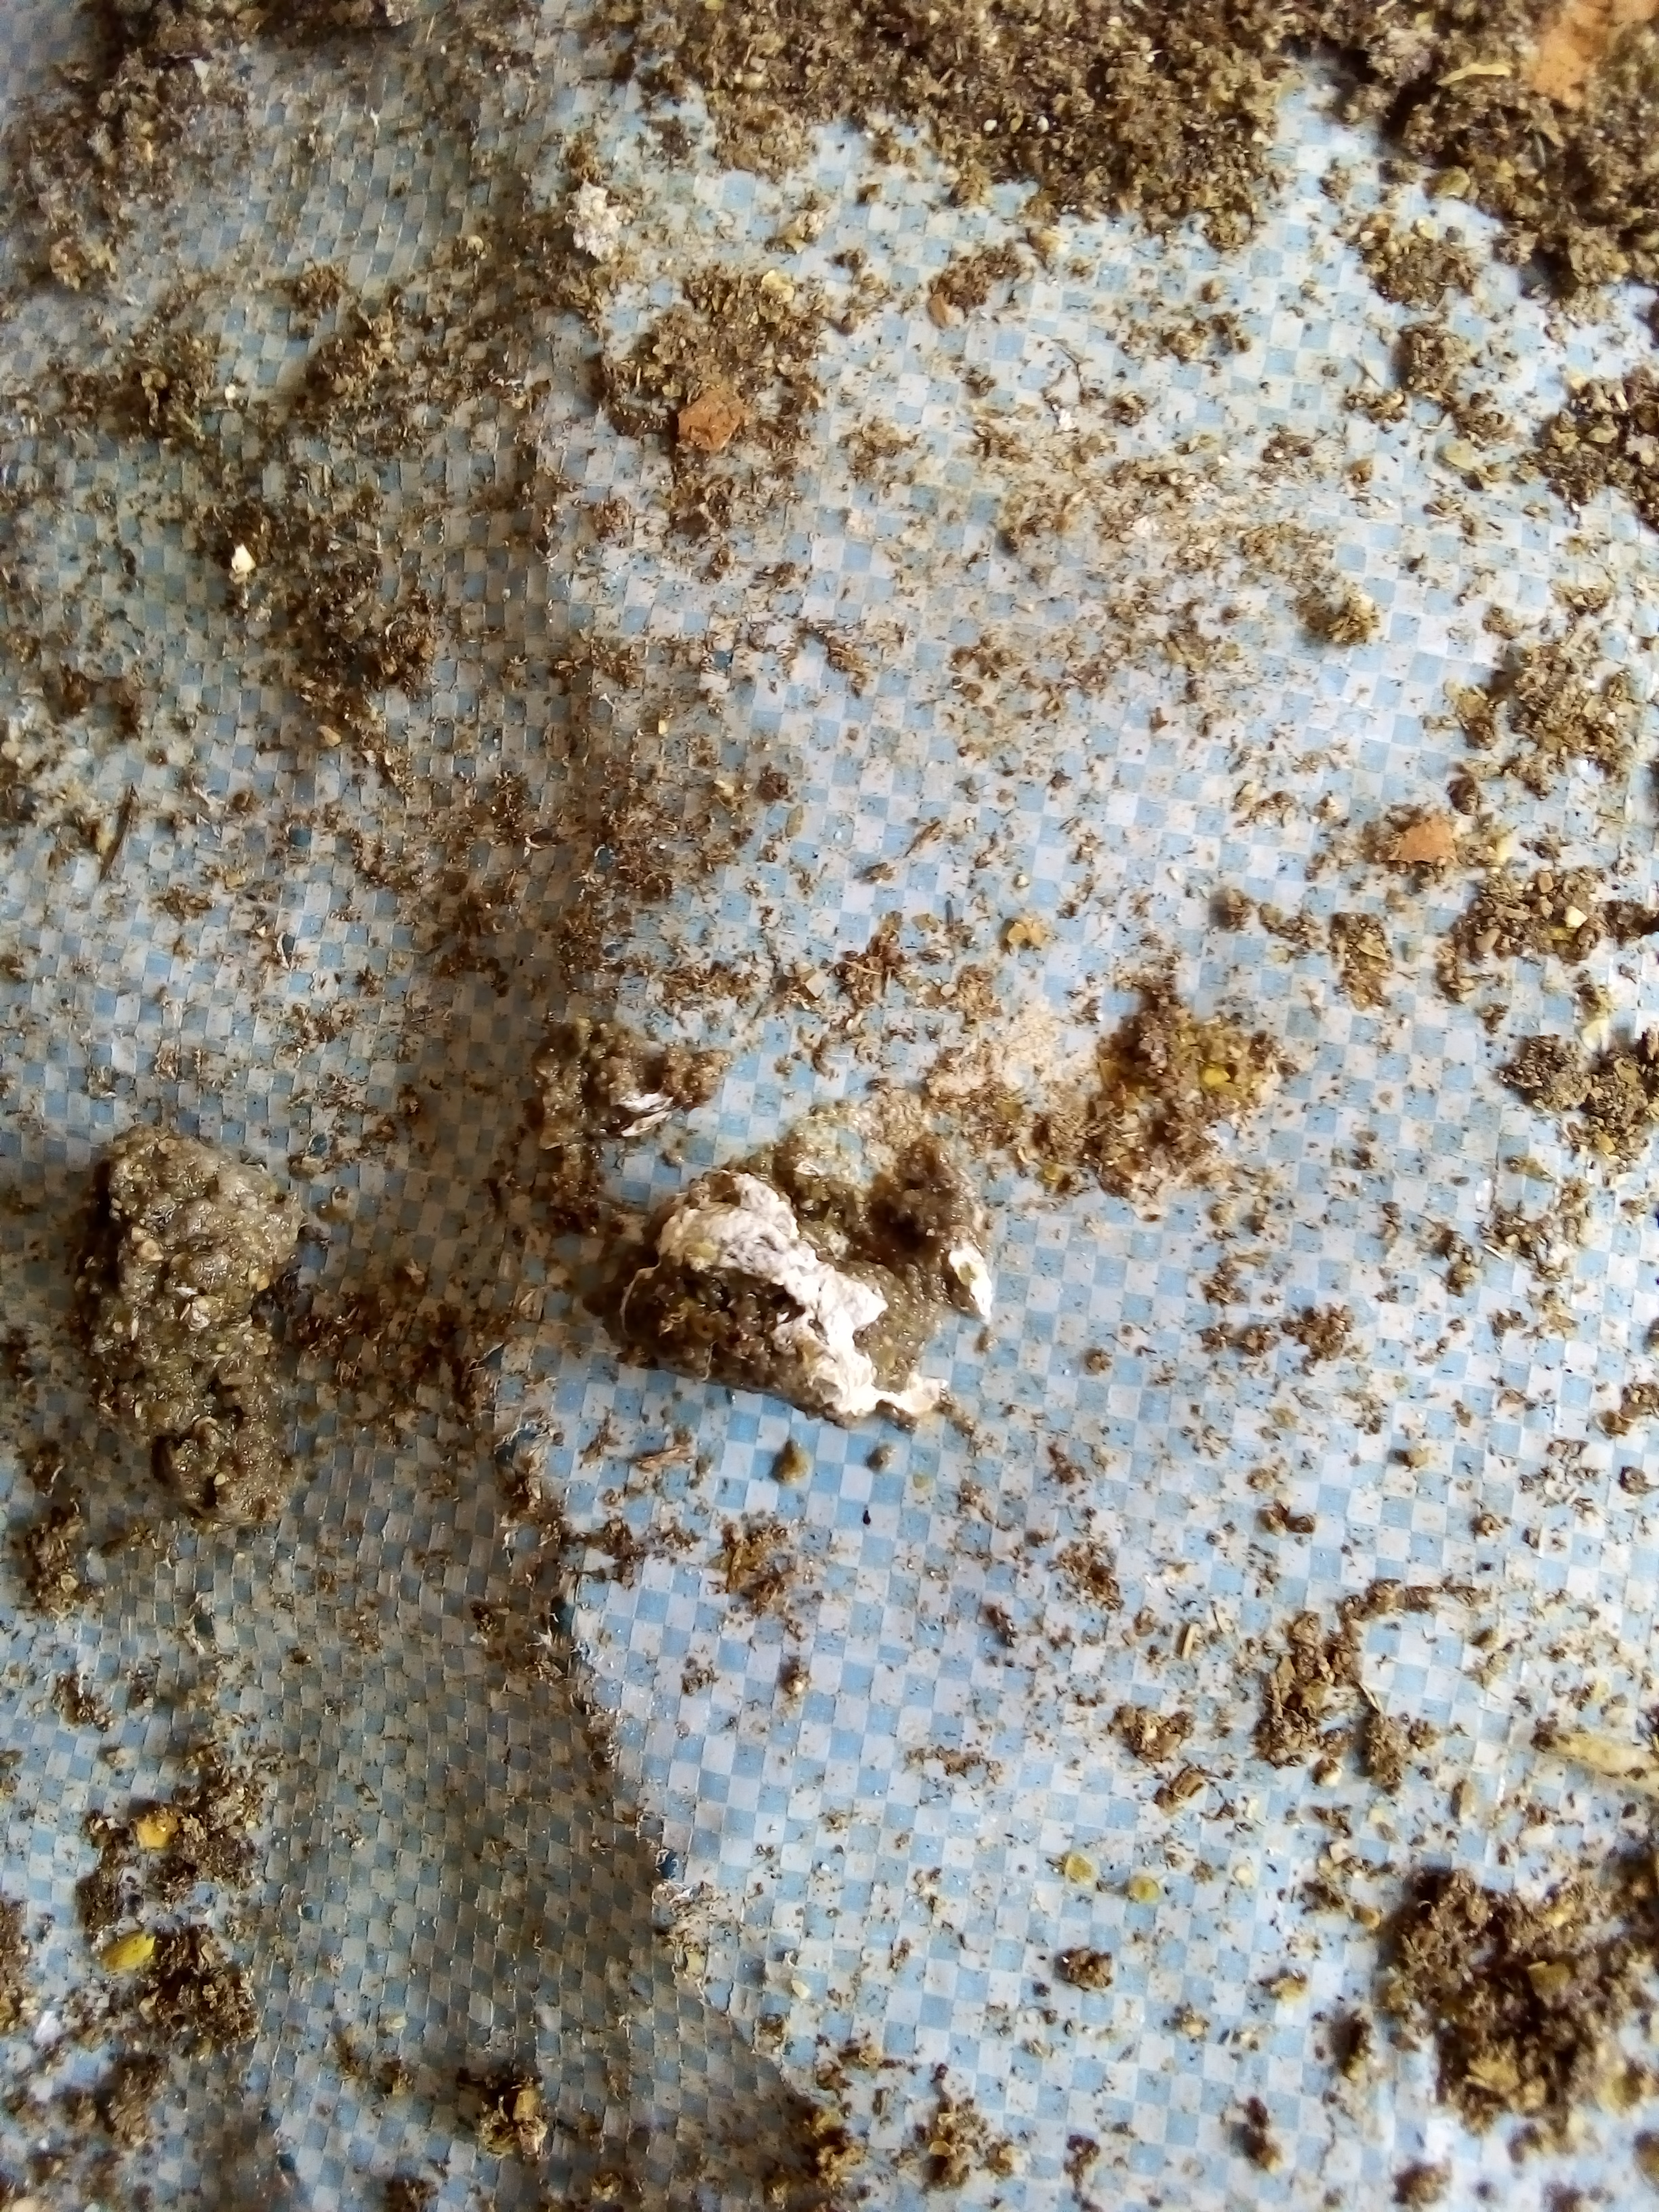
PCR-confirmed diagnosis: Salmonella